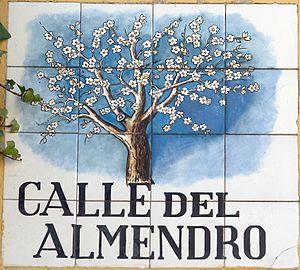
Plaque de Calle del Almendro (rue, (district du Centre) de Madrid (Espagne).